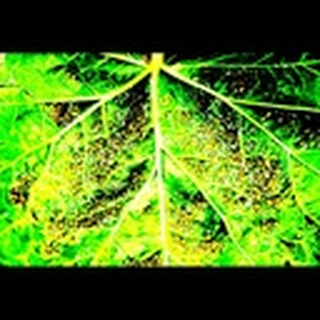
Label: cotton_aphids